List of waterfalls in Washington

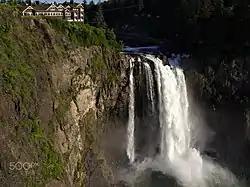
Snoqualmie Falls along the Snoqualmie River

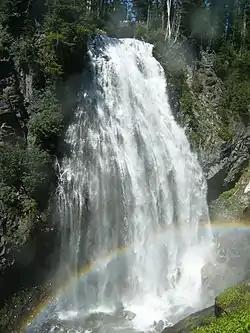
Narada Falls within the Mount Rainier National Park

There are over 3,000 catalogued waterfalls in the U.S. state of Washington, according to the World Waterfall Data Base This is more than any other U.S. State and includes Colonial Creek Falls, the tallest waterfall in the continental United States and the tallest in any U.S. National Park, at 2,568 feet in height. The second tallest is Johannesburg falls (not named after the South Africa City, but after the names of historical settlers.) Its total height is 2,465 feet. Both waterfalls are in North Cascades National Park.